University of Manchester

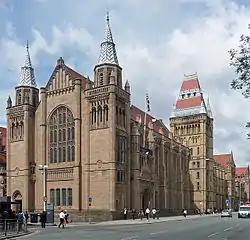
The university's Whitworth Hall

The faculty is divided into the School of Biological Sciences, the School of Medical Sciences and the School of Health Sciences.